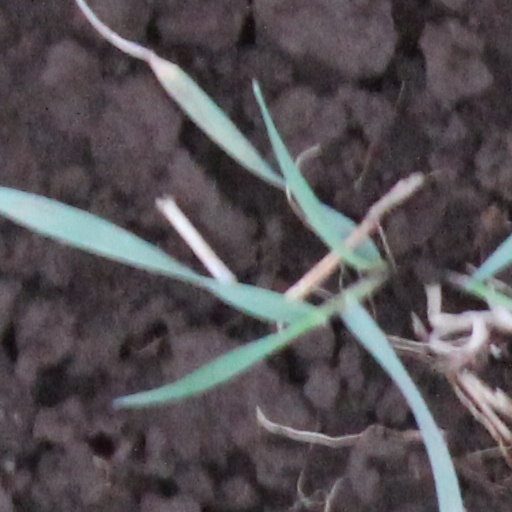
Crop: wheat